Philipp Wasserburg

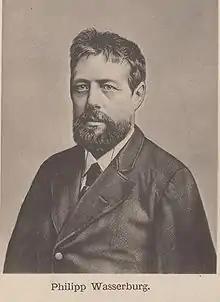
Philipp Wasserburg, Photographie, 1878

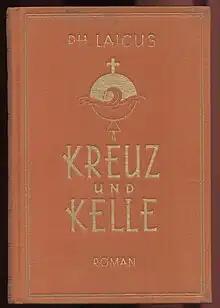
Philipp Wasserburg, alias Philipp Laicus, "Kreuz und Kelle" (1887), new edition 1927

Philipp Wasserburg (11 October 1827, Mainz - 13 April 1897, Gonsenheim) was a German Roman Catholic writer, publicist and member of the parliament of Hesse. He wrote under the pseudonym Philipp Laicus.